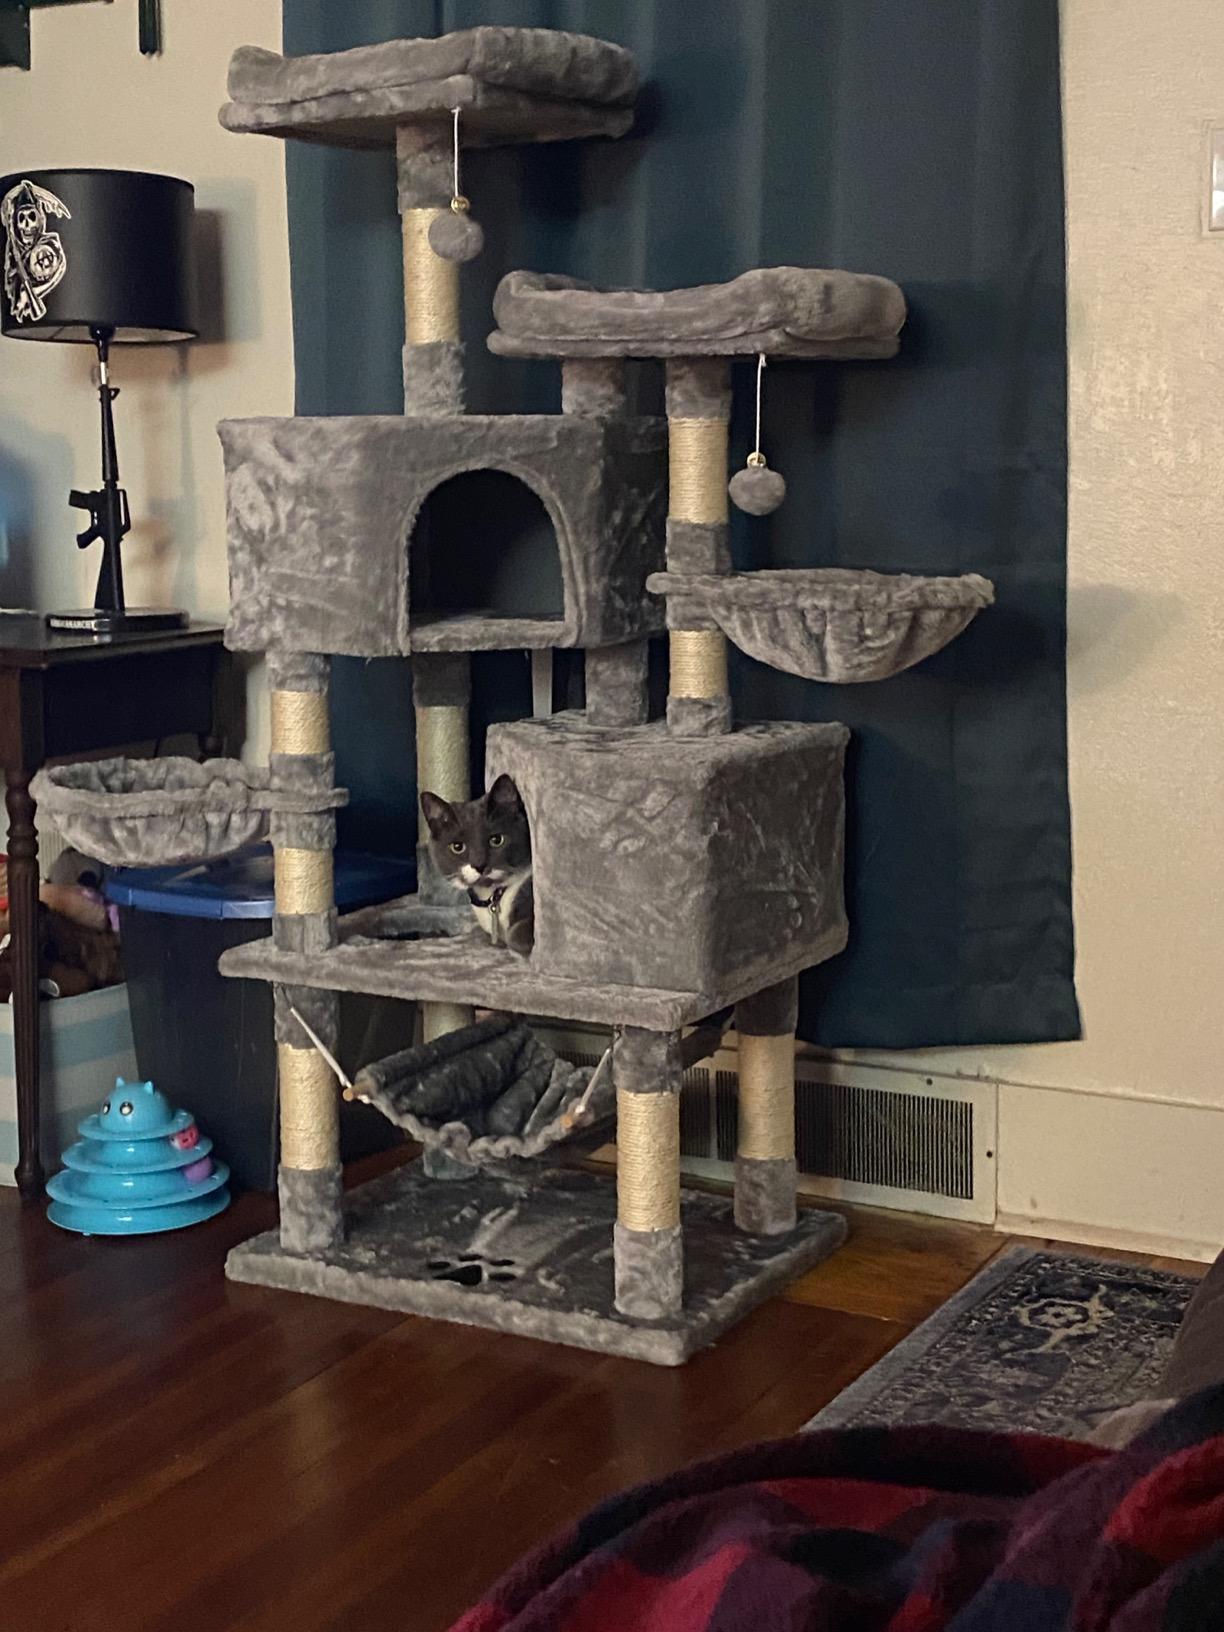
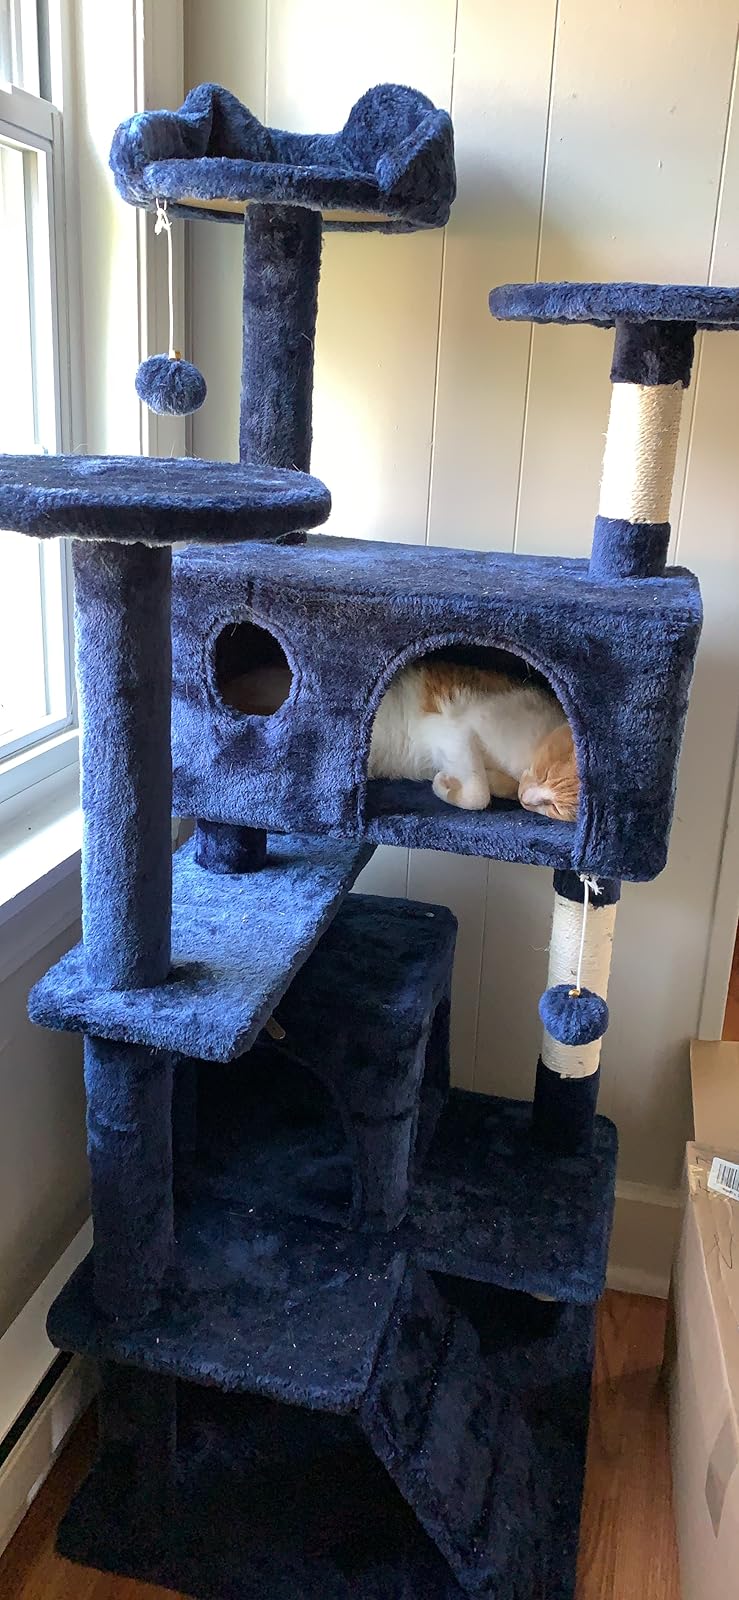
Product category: items_cat tree
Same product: no